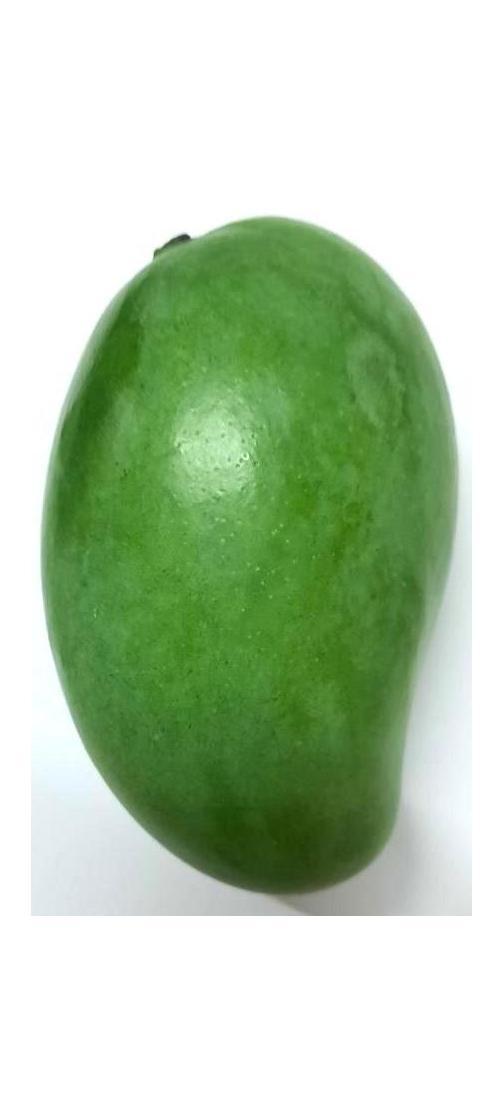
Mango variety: Amrapali